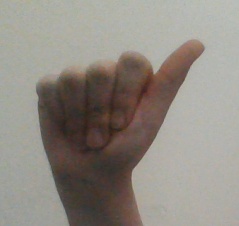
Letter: dhad